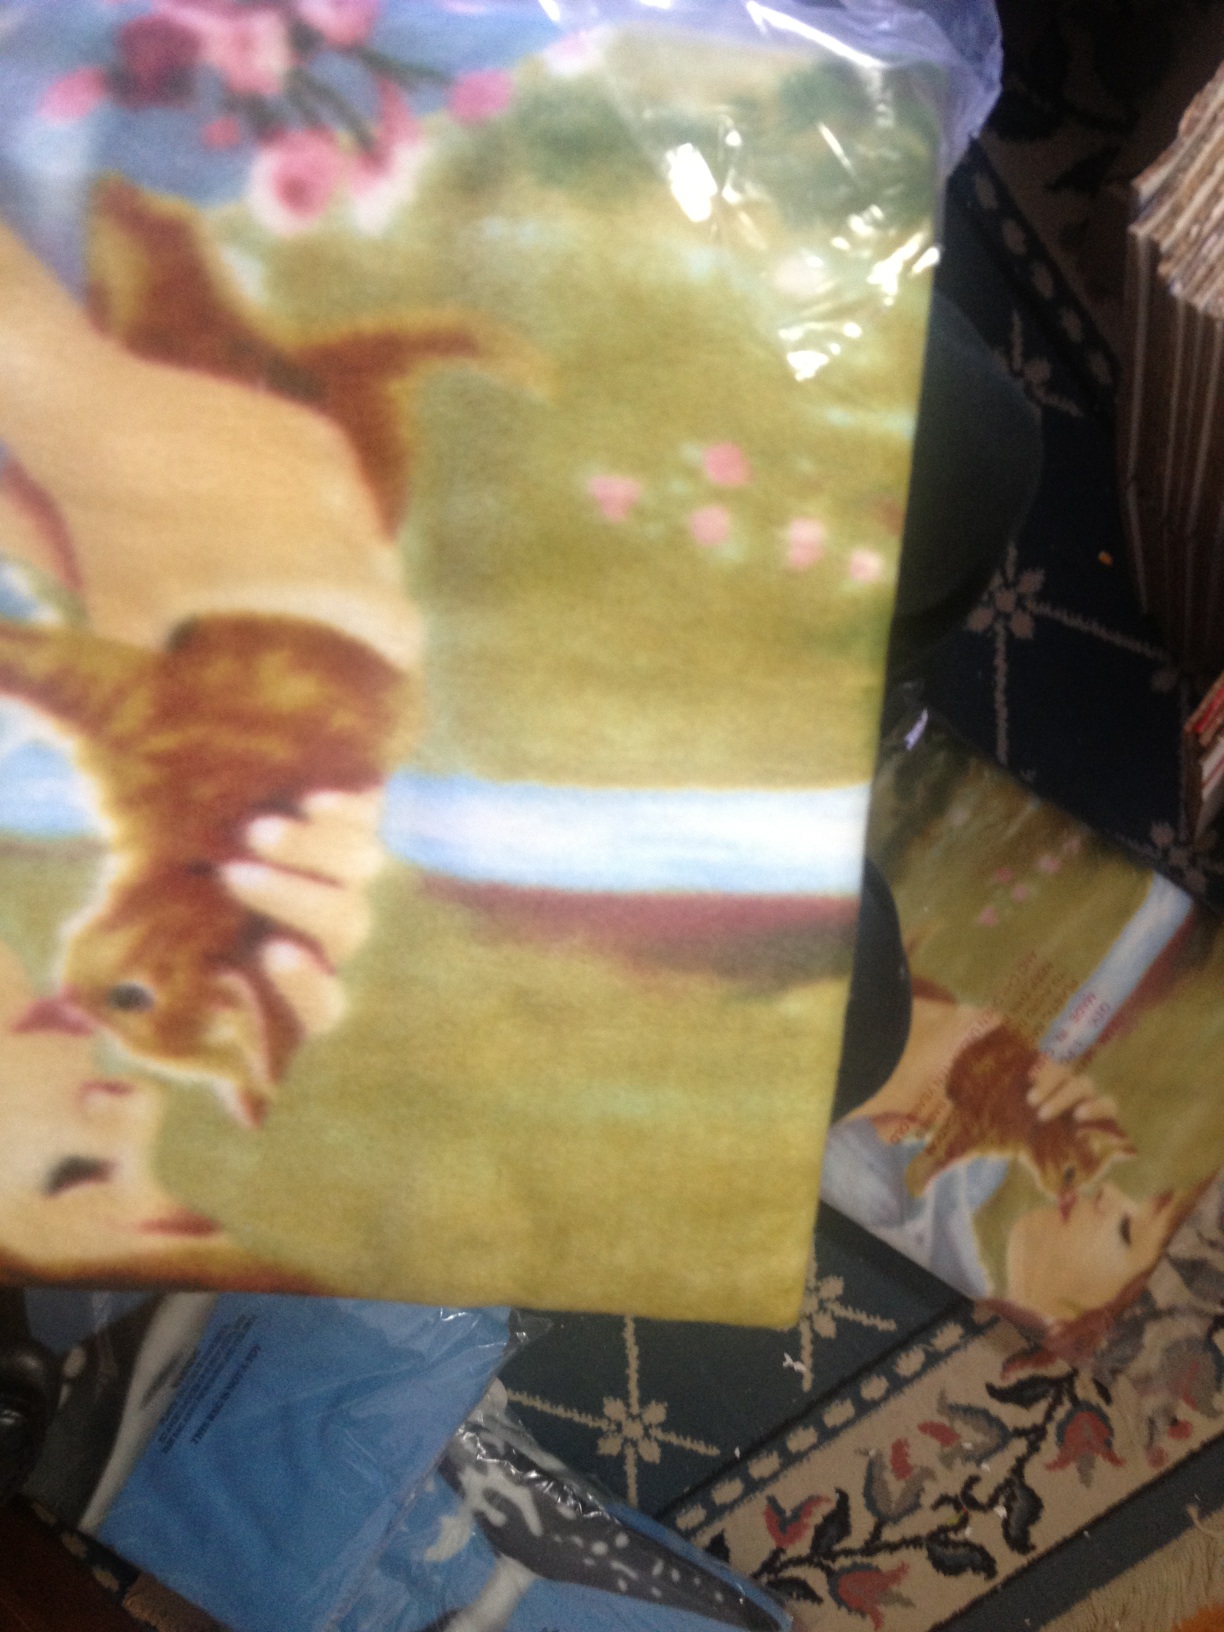Question: Is there a picture on this blanket?
Answer: yes